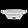
Label: Bag